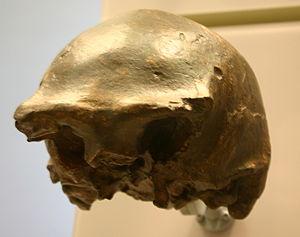
Homo erectus est une espèce éteinte du genre Homo apparue il y a 2 millions d'années, et dont les fossiles les plus récents ont été trouvés sur le site de Ngandong, à Java, en Indonésie, où ils sont datés d'environ 110 000 ans. Le périmètre morphologique, géographique, et temporel de cette espèce varie fortement selon les auteurs.
L'Homme de Solo est le nom donné à un ensemble de fossiles appartenant à l'espèce Homo erectus, découverts depuis 1931 sur plusieurs sites bordant le fleuve Solo, dans l'Est de Java, en Indonésie. Ces fossiles sont les plus récents représentants connus de l'espèce Homo erectus. La dernière étude de datation, publiée en 2019, donne aux fossiles trouvés à Ngandong un âge d'environ 112 000 ans.
En paléontologie, le site de Ngandong a fourni un grand nombre de fossiles, vieux de 106 à 134 ka :
Cette liste de fossiles d'hominidés présente un certain nombre de fossiles d'hominines selon un classement chronologique. Il existe des milliers de fossiles, dont beaucoup sont fragmentaires et ne consistent qu'en de simples dents ou fragments d'os isolés. Cette liste ne se veut pas exhaustive, mais présente les principaux spécimens découverts. La plupart de ces fossiles se situent sur des branches ou des rameaux distincts de la branche hypothétique menant à Homo sapiens.